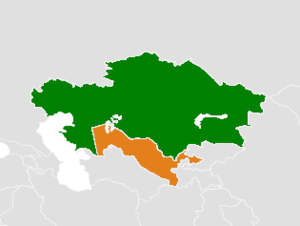
La frontière entre le Kazakhstan et l'Ouzbékistan est une frontière internationale qui fut établie lors de la dissolution de l’Union soviétique en 1991.